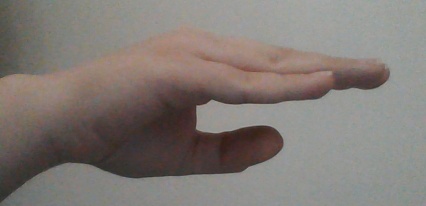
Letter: jeem